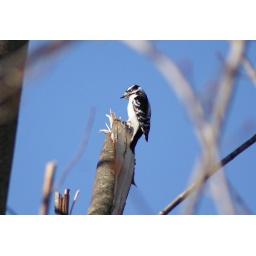
Taken this morning at my house in Haverhill, MA Our broken tree from the ice damage we had in December.